Dito Tsintsadze

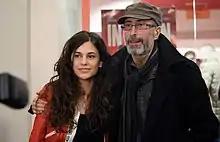

His film "Invasion" was released theatrically in German cinemas in 2012. The same year Invasion won the Special Grand Prix of the jury of the Montreal World Film Festival.